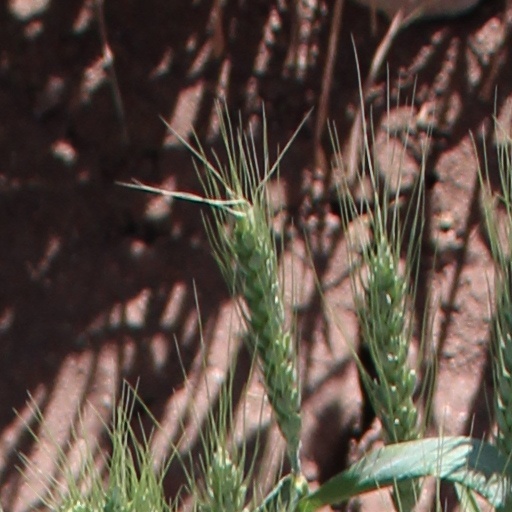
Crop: wheat